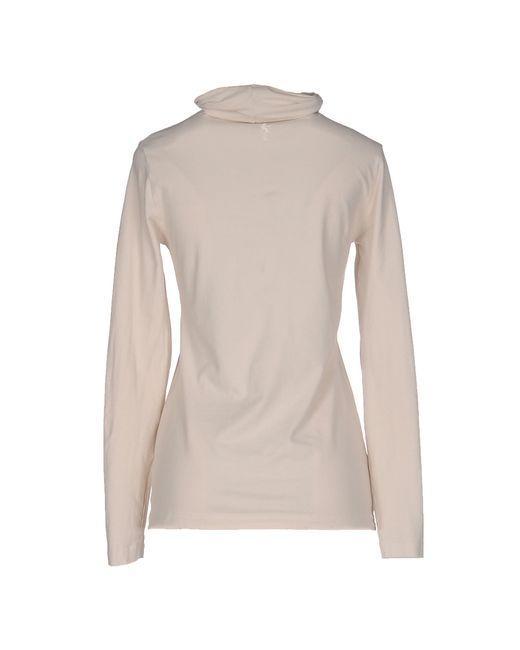
weißes Top mit langen Ärmeln und Rollkragen